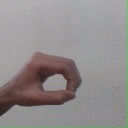
अक्षर: औ